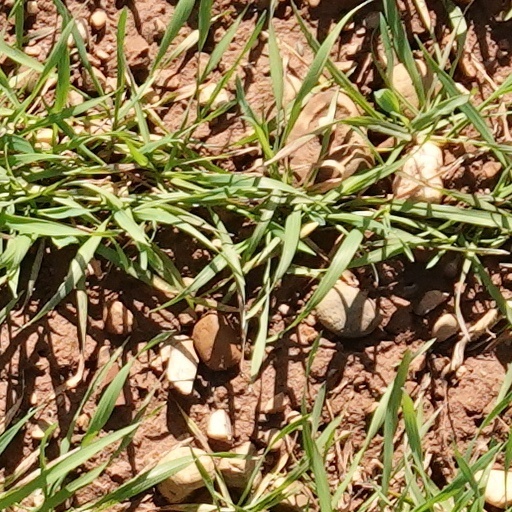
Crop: wheat